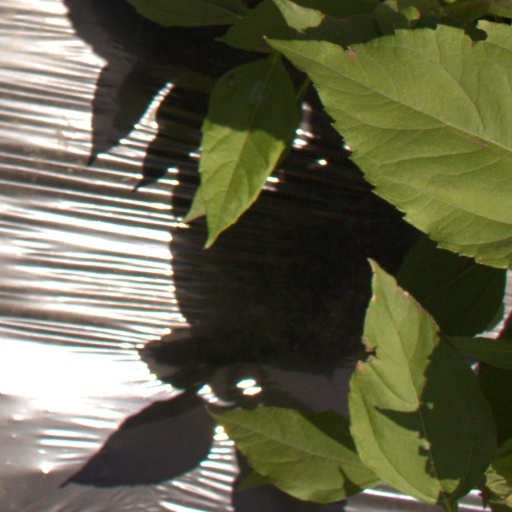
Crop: Jerusalem artichoke